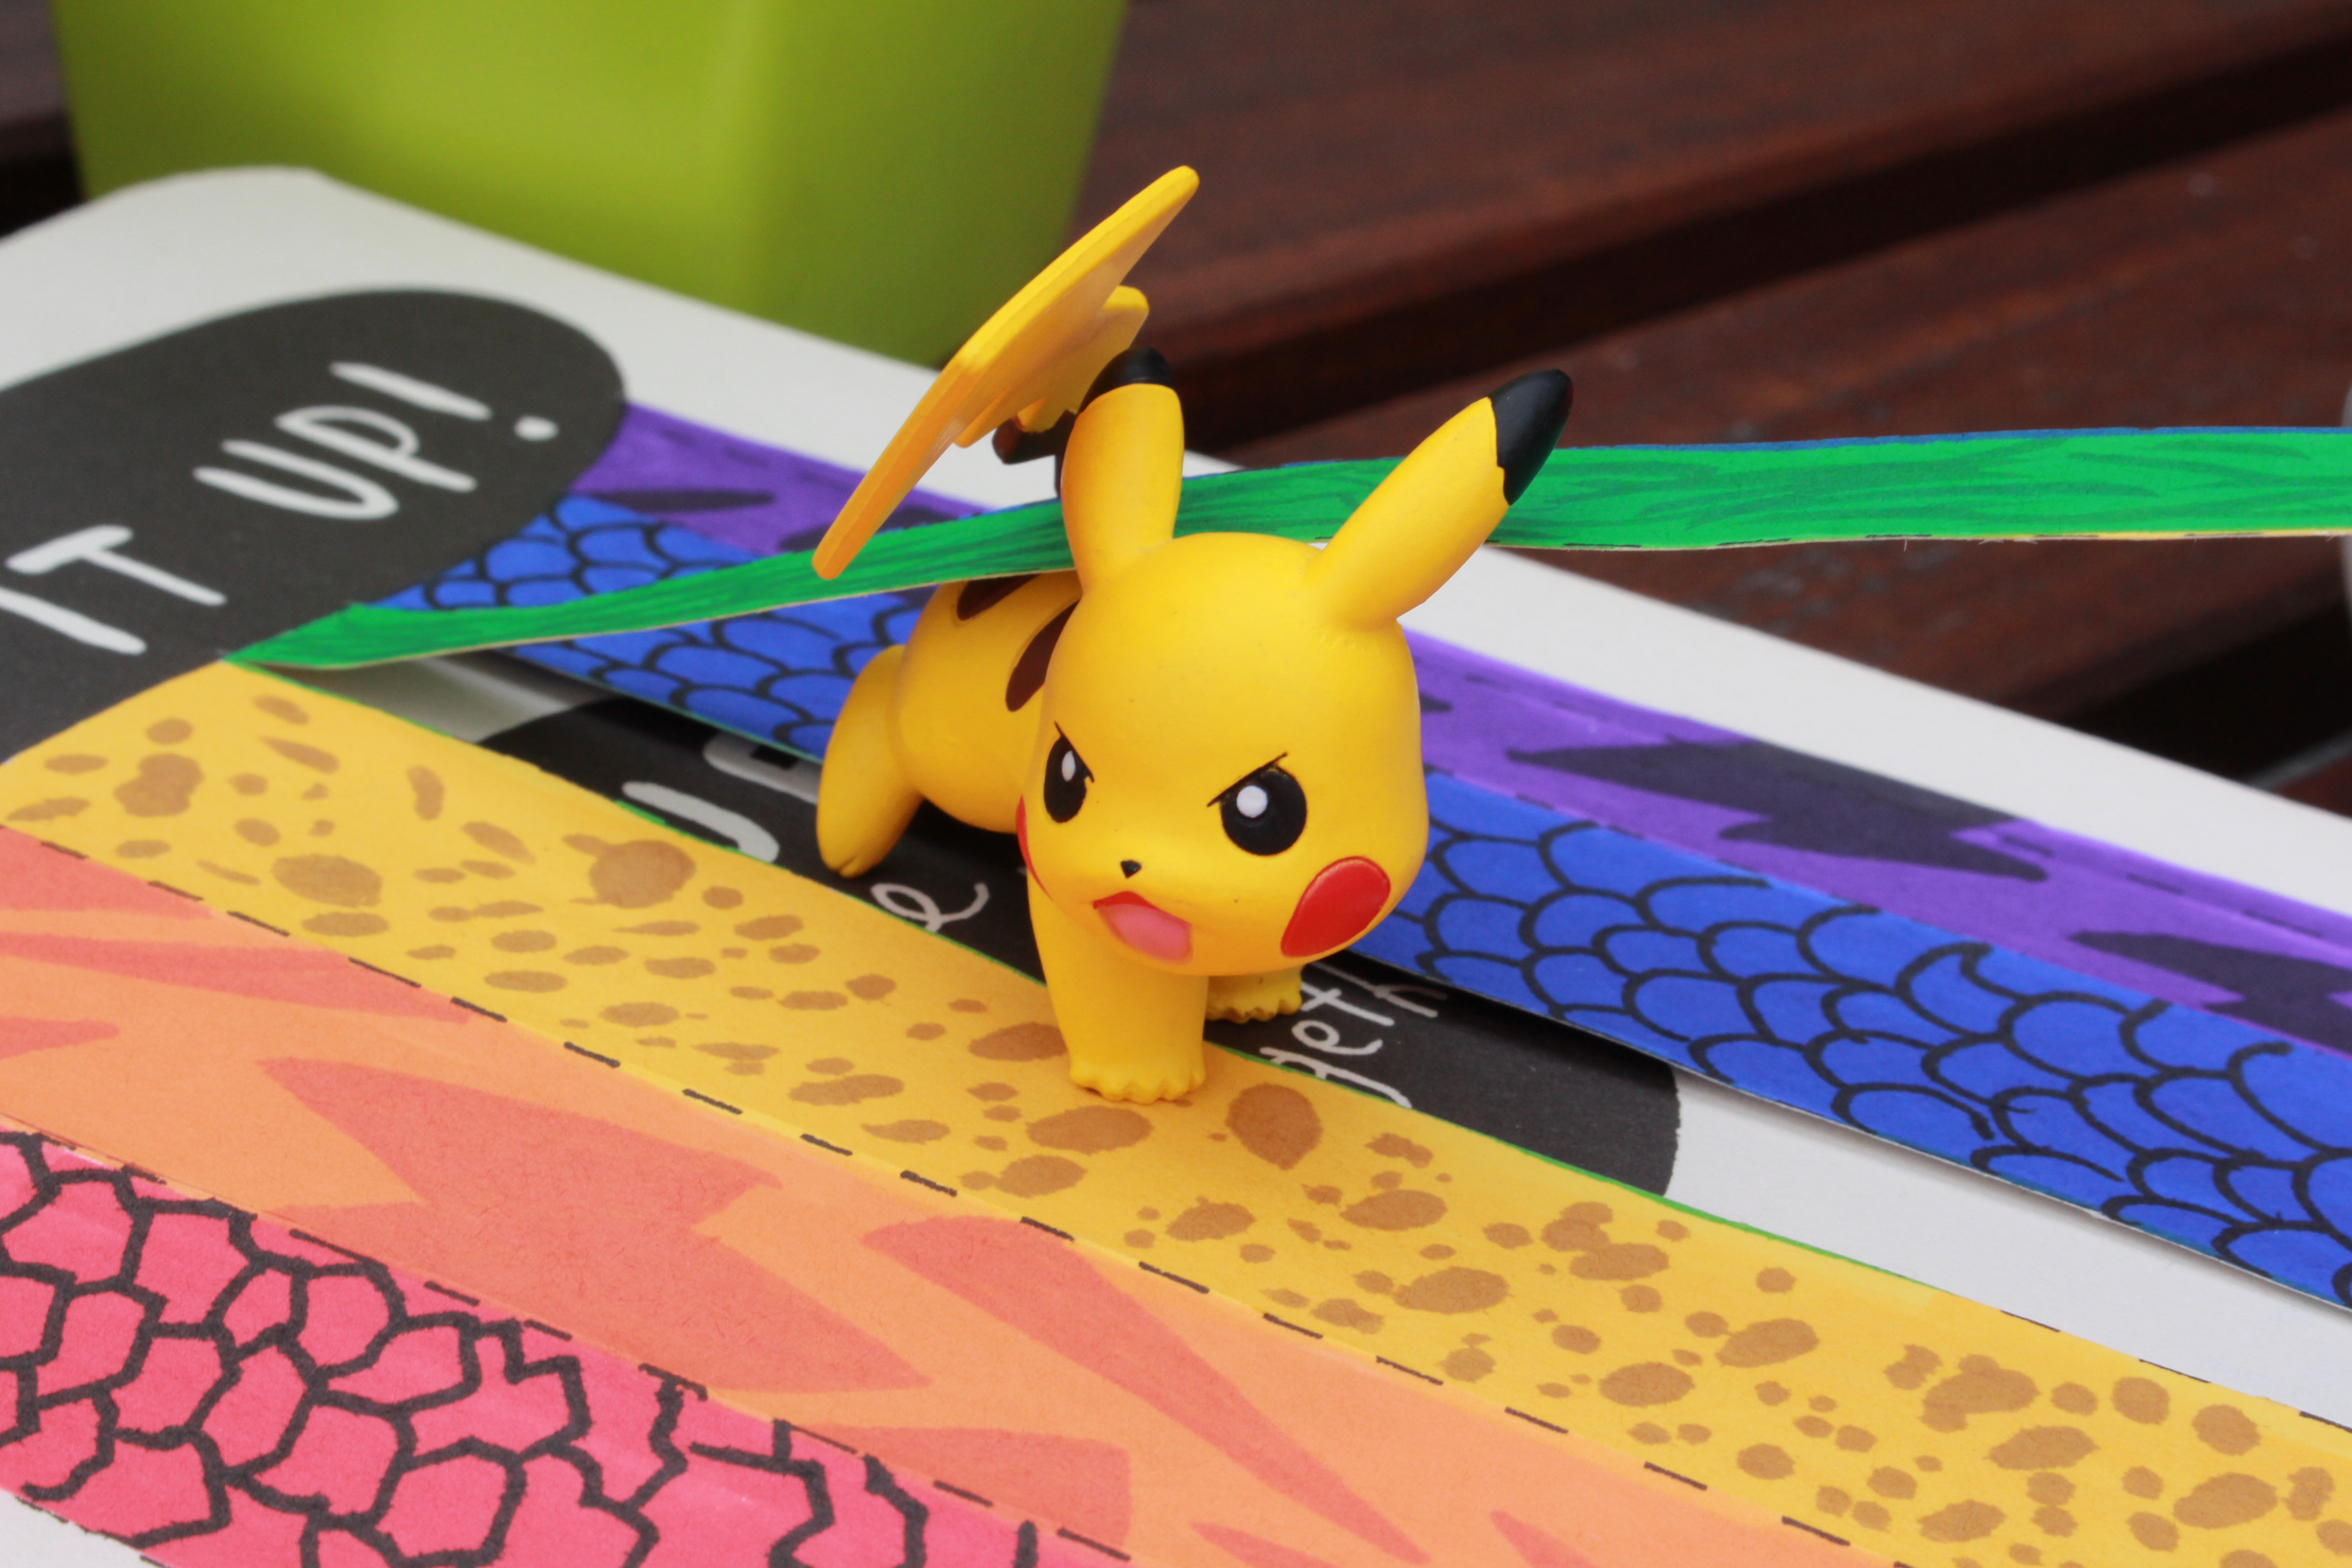
yellow, japan, toy, pokemon, pikachu, stuffed toy, derivatives